Silvio Rodríguez

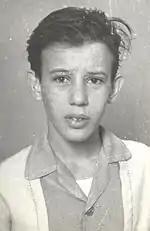
Silvio Rodríguez in 1962.

On January 1, 1959, when Rodríguez was thirteen years old, Fidel Castro's Éjercito Rebelde brought an end to the dictatorship of Fulgencio Batista. This event shaped the musical life of the singer-songwriter and coincided with his transition from childhood into adolescence. Like many Cubans of his generations, he became involved with the new revolutionary enthusiasm. Despite regularly traveling between his hometown and the capital, he enlisted in the San Antonio de los Baños chapter of the Association of Socialist Youth, created by Che Guevara. In parallel to his participation in this organization, Rodríguez enrolled in night school at the Carlos J. Finnay school to study for the bachillerato, a post-secondary degree. There, he became friends with Vicente Feliú, another future member of the Nueva Trova movement.